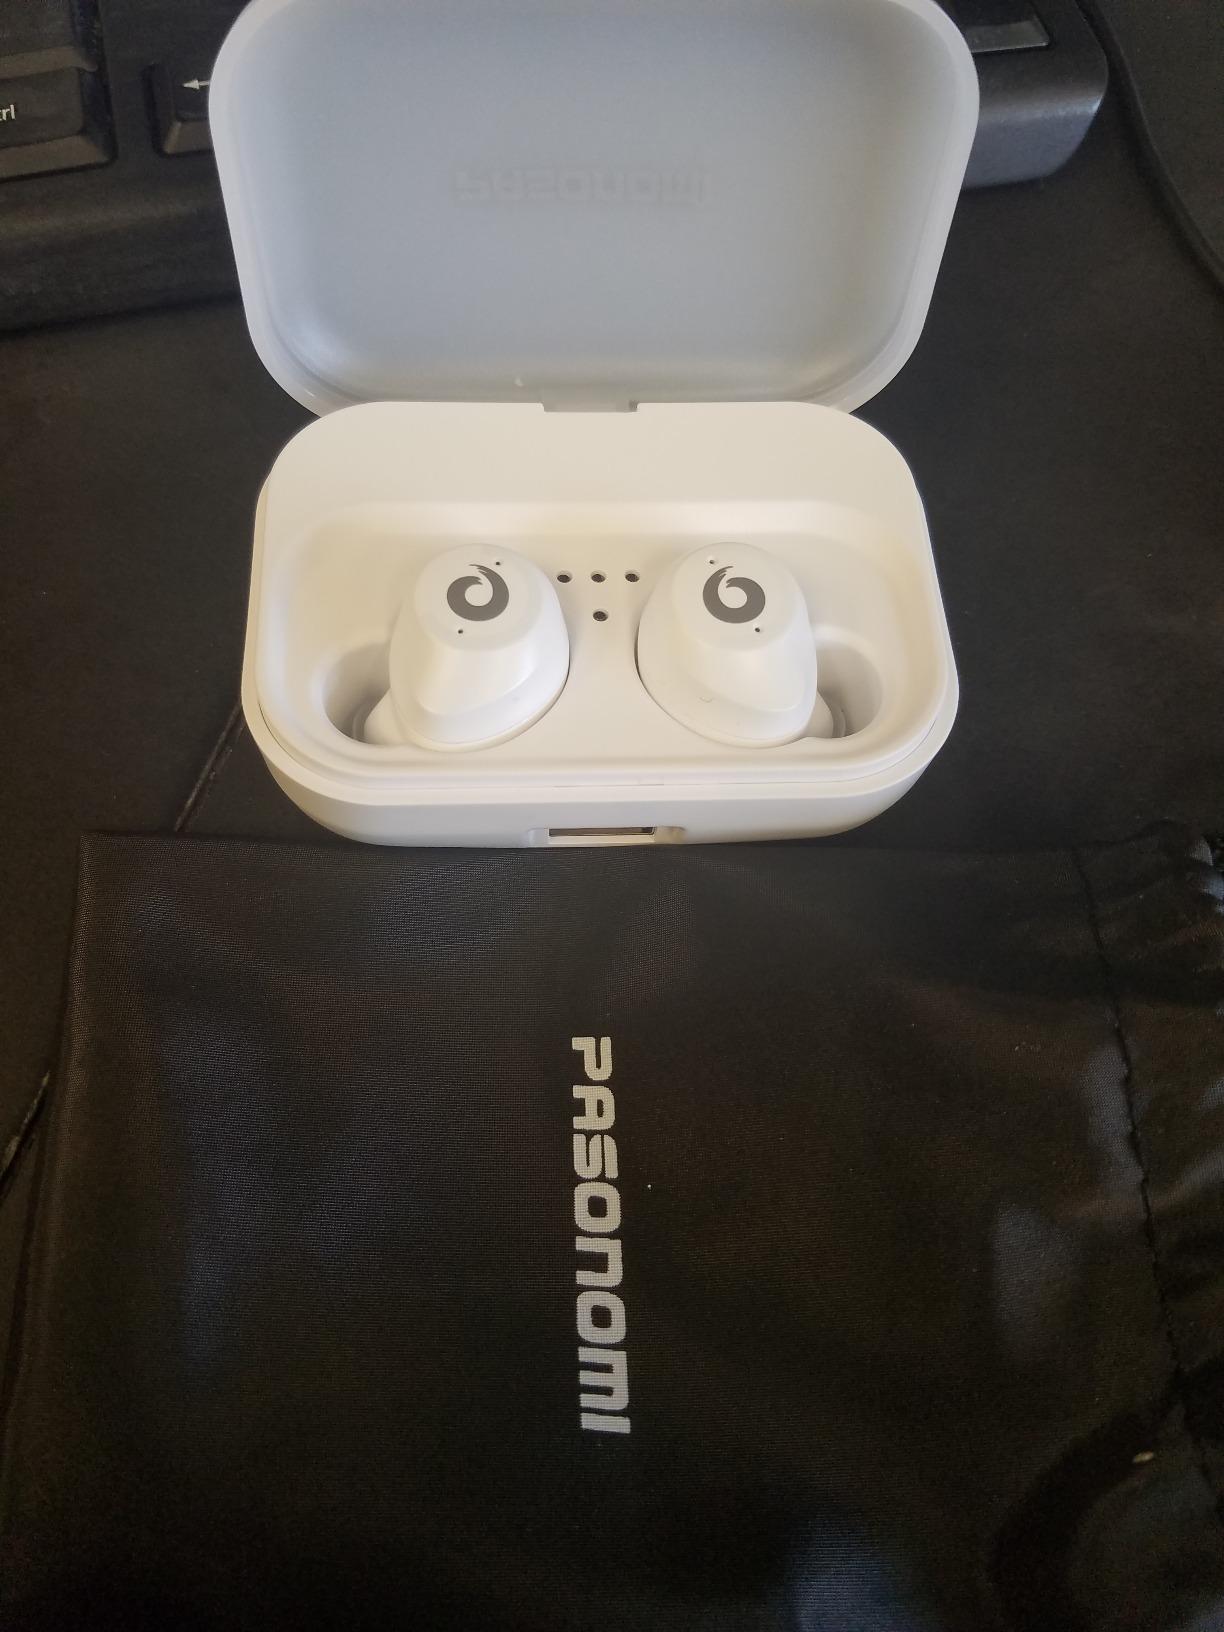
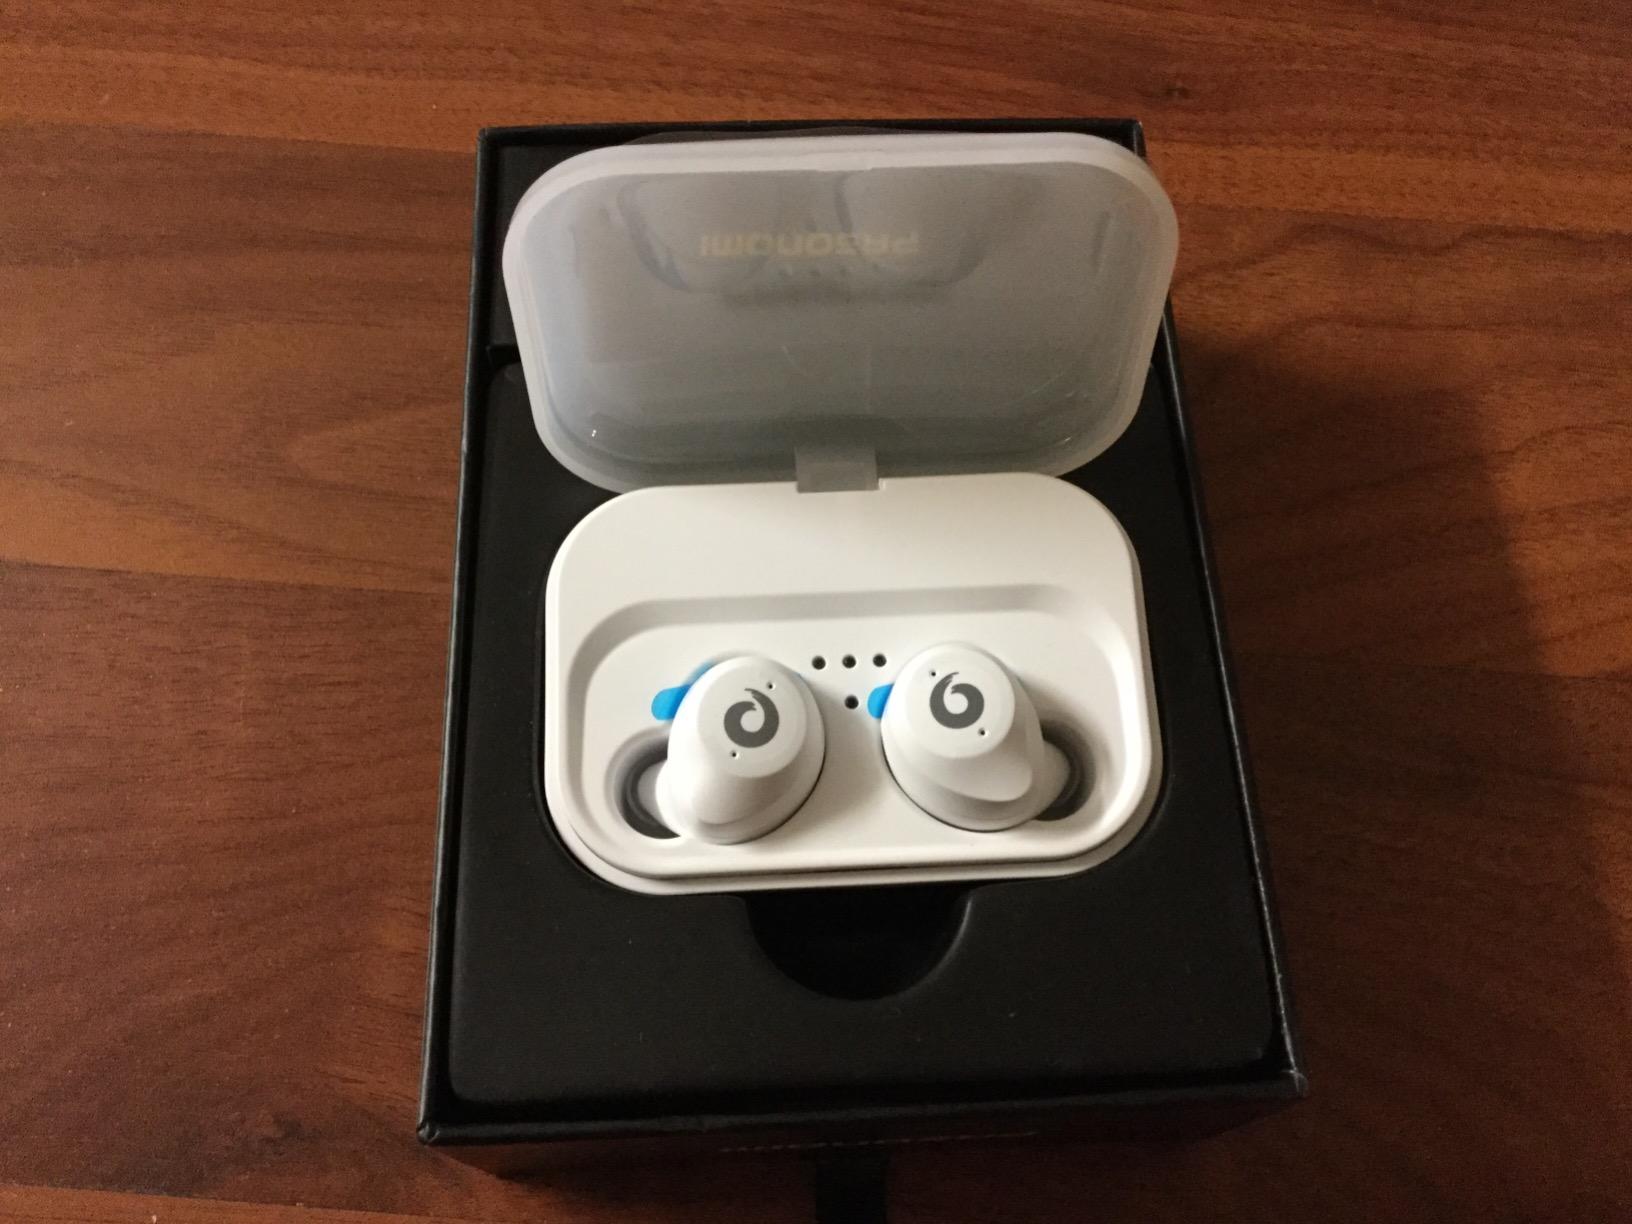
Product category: earbuds
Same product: yes